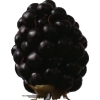
Label: blackberry